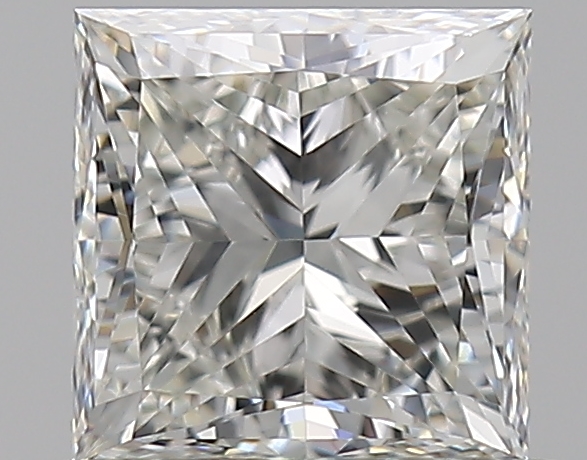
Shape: princess
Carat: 0.7
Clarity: VS1
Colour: J
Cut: VG
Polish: EX
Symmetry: VG
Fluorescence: ST
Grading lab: GIA
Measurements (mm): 4.61 x 4.59 x 3.44